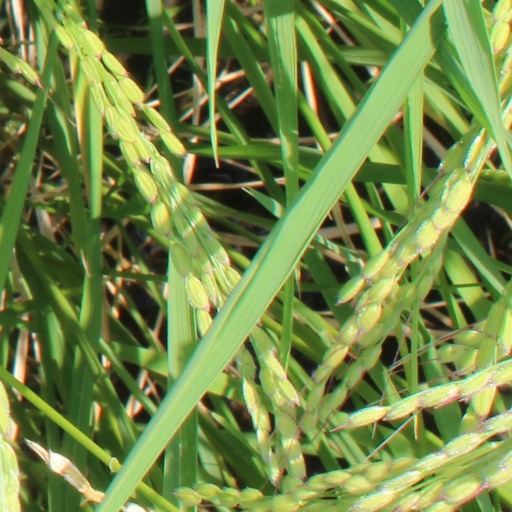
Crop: rice